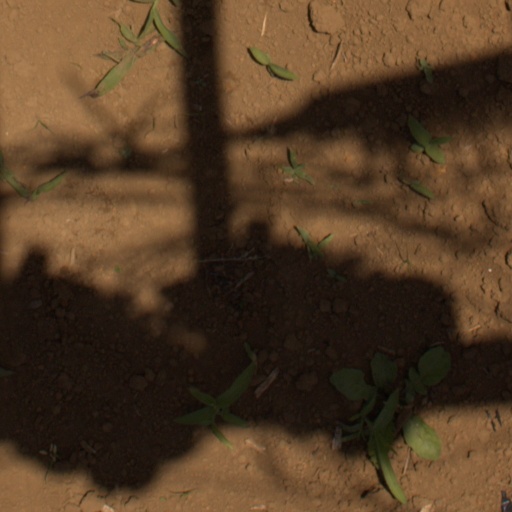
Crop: Jerusalem artichoke